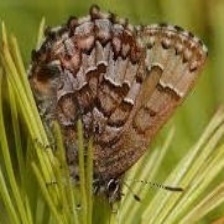
Species: EASTERN PINE ELFIN